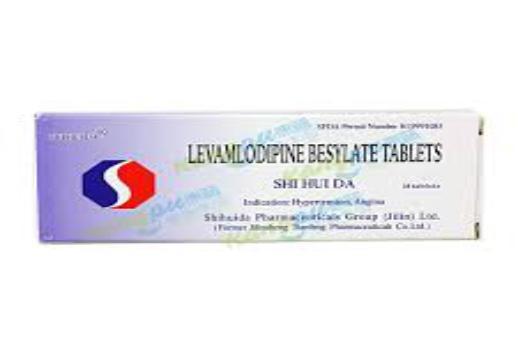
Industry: Medical